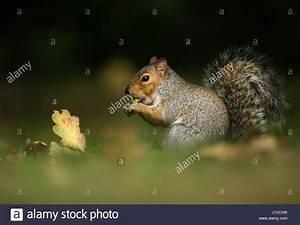
squirrel